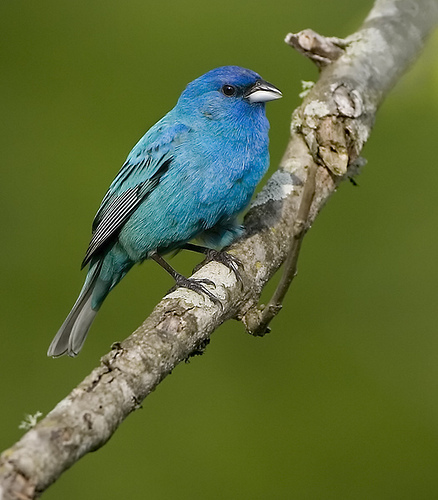
the small bird has a bright blue colored body, a white short beak, and gray tips on the tail.
this bird is almost fully a bright blue, with the exception being its white bill, white and black primaries, and grey rectrices.
a small blue bird with black an white wings, gray recticles, and a short gray bill.
this bird is mainly bright blue, the beak is short, pointed, white and black.
a very blue, small bird with black talons, a short, slightly curvy, white beak, and grey feathers at the tip of its tail and wings.
this bird is blue with black and has a long, pointy beak.
this bird is blue with black and has a very short beak.
this bird is green with black and has a long, pointy beak.
a small blue bird, with a white and black pointed bill, black tarsus and feet, and grey wings and rectrices.
this bird is blue with black and has a long, pointy beak.
Species: Indigo Bunting